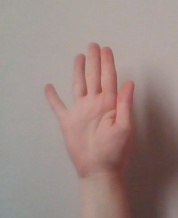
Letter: sheen